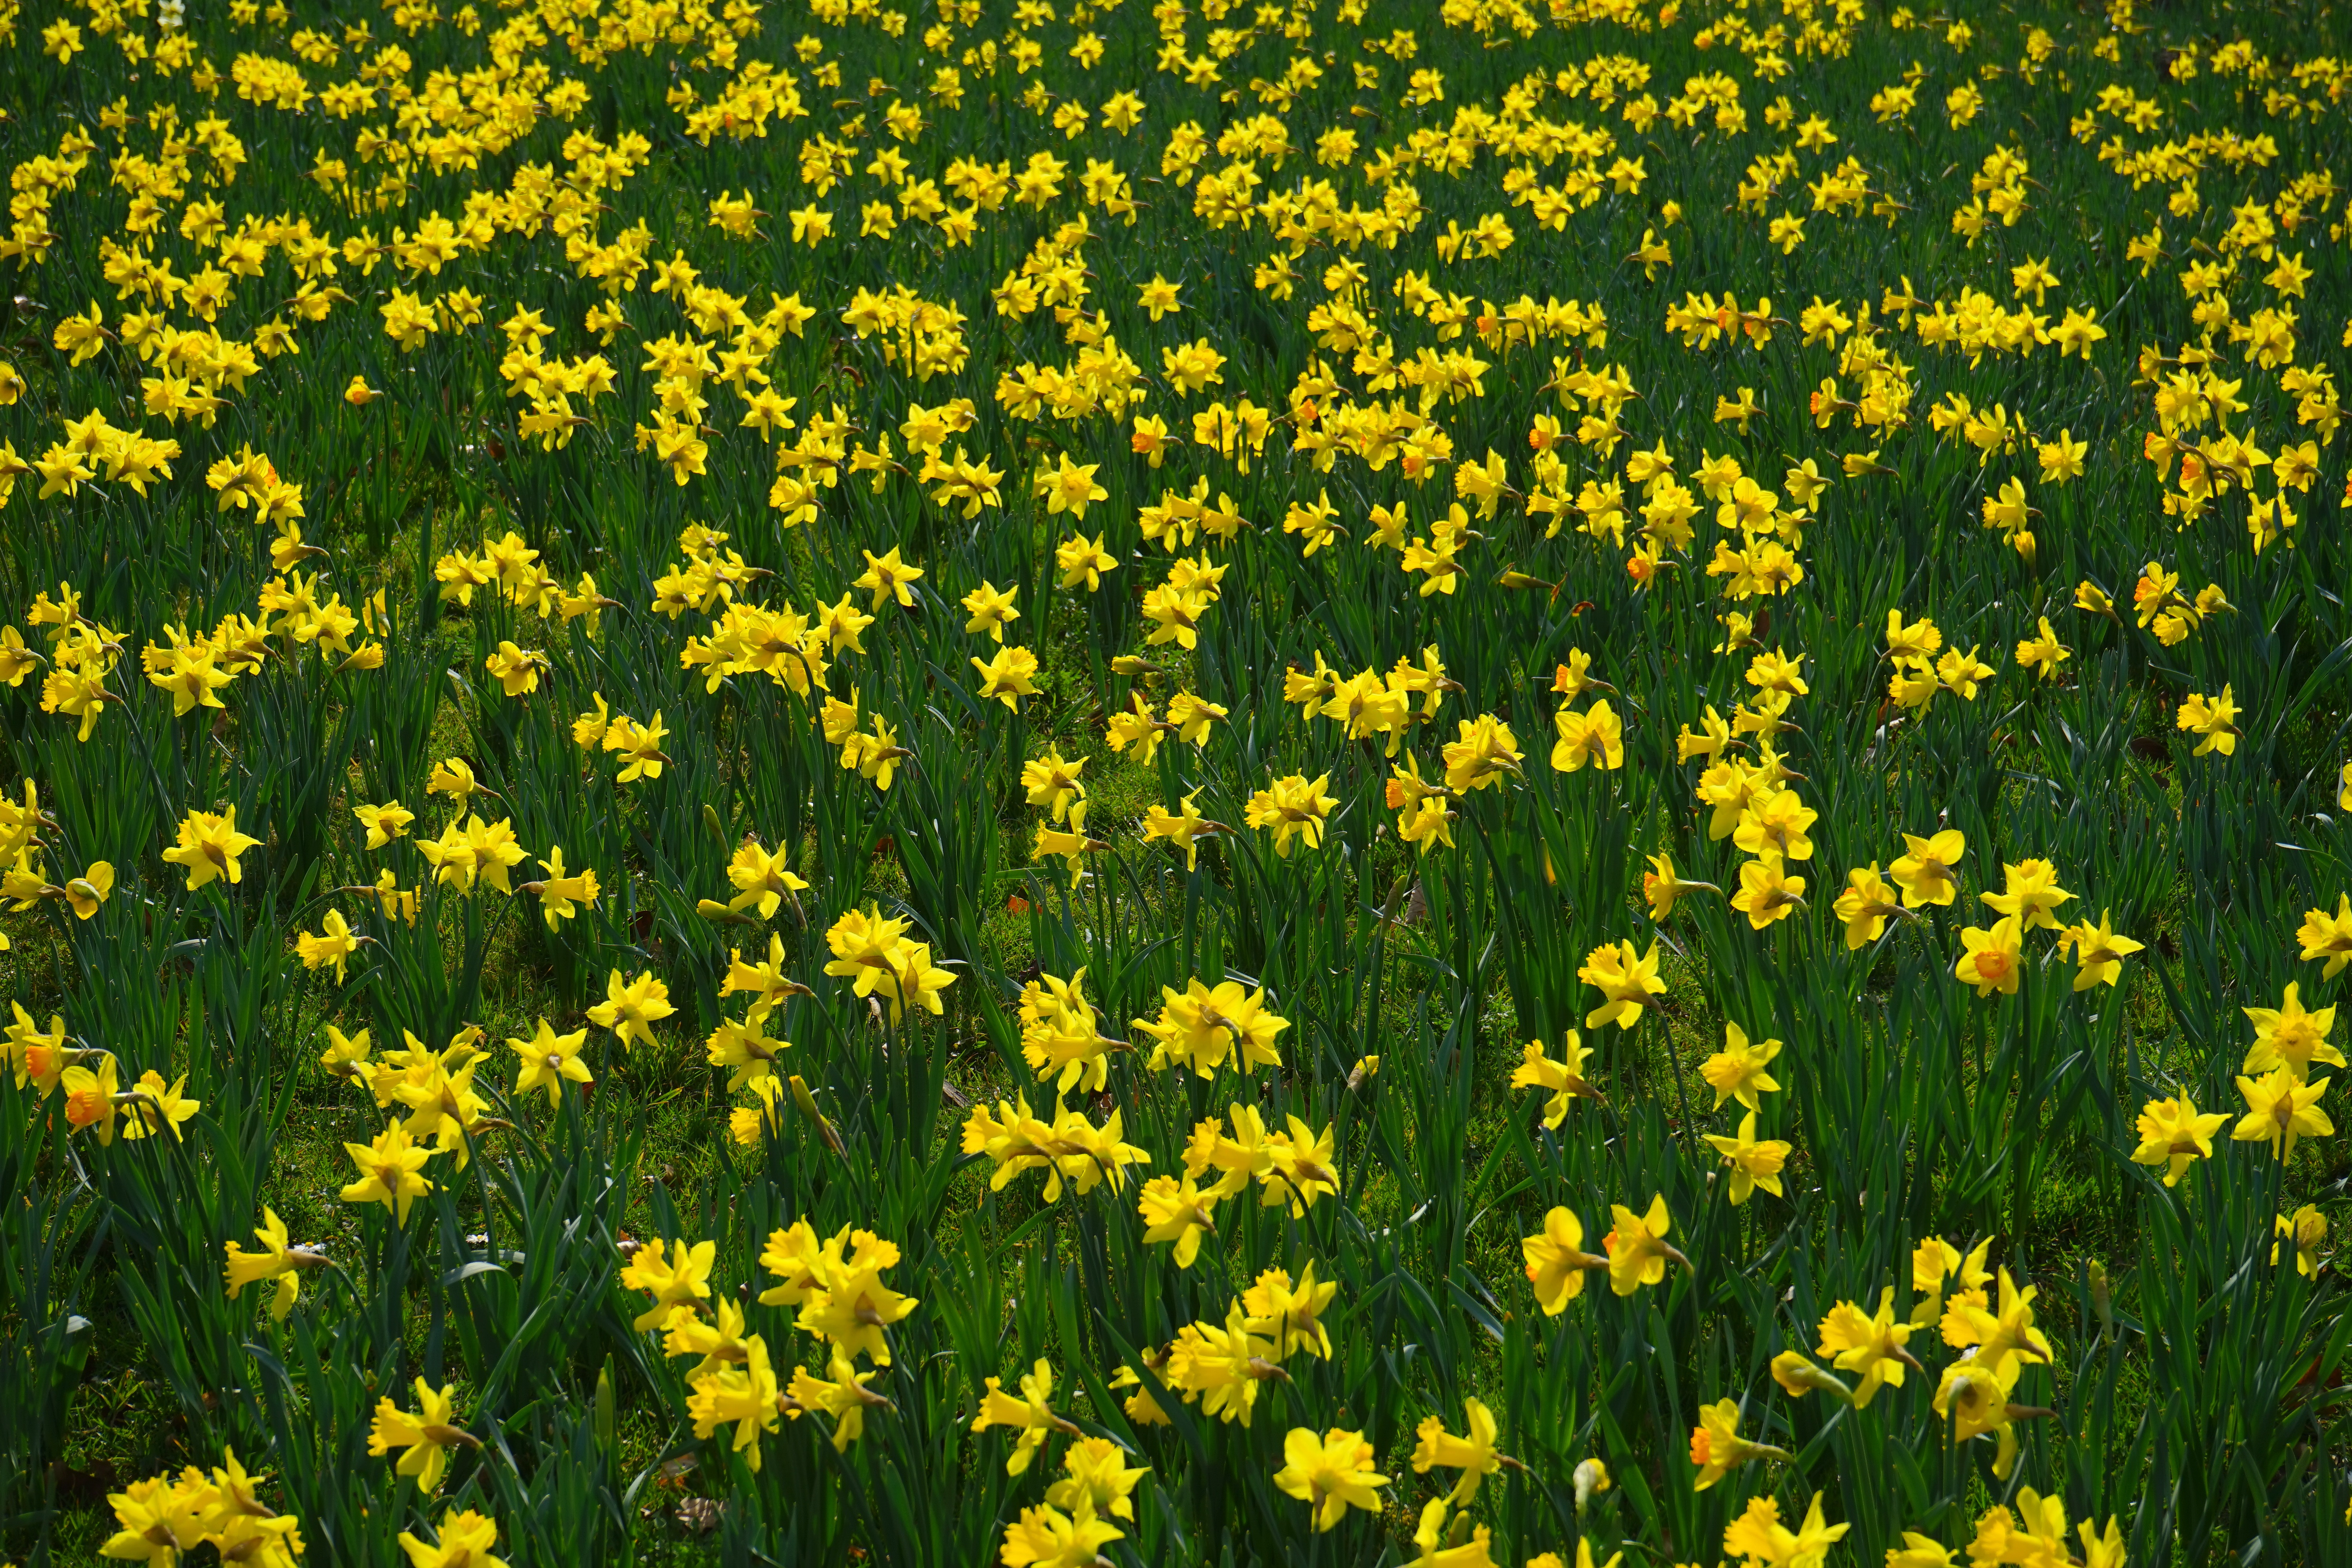
grass, blossom, plant, field, lawn, meadow, prairie, flower, bloom, spring, yellow, daffodil, flora, plain, wildflower, flowers, grassland, narcissus, habitat, amaryllidoideae, bl tenmeer, flowering plant, daisy family, sea of flowers, amaryllis plant, amaryllidaceae, narcissus pseudonarcissus, daffodil field, natural environment, land plant, ostergloeckchen, incorrect narcissus, trumpet daffodil